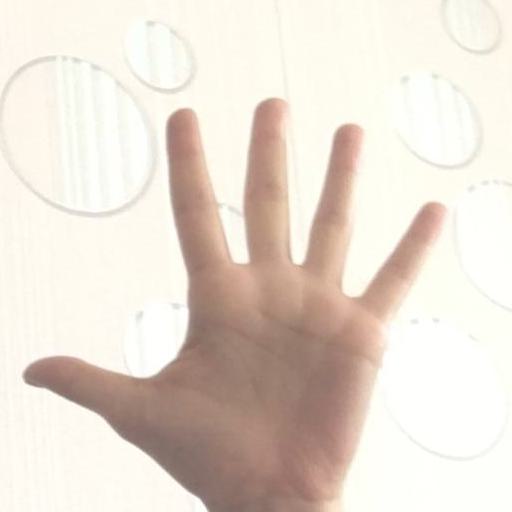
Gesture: palm